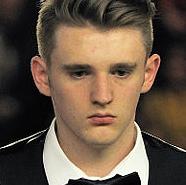
Age: 19